Neel E. Kearby

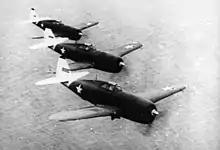
348th FG P-47s over New Guinea

On October 11, 1943, Kearby led four P-47s on a fighter sweep over the Japanese base at Wewak, and ran into 40 Japanese Army fighters. The ensuing combat lasted close to an hour, and when it was over, Kearby had shot down six enemy planes: four Nakajima Ki-43s and two Kawasaki Ki-61s.